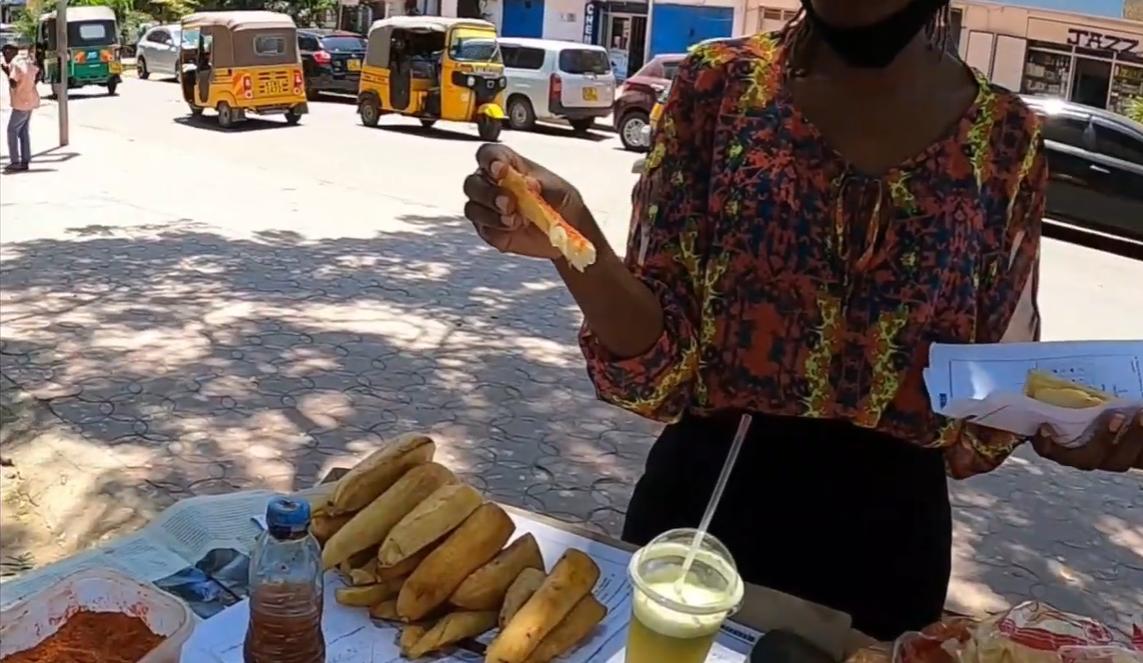
Mezani, vipande vya mihogo iliyokaangwa kwa rangi ya dhahabu vimepangwa karibu na katili, ukwaju wa maji na masuala ya kuongeza ladha. Mtu mmoja anaonekana kifurahia mlo huo kwa bashasha huu ni ushahidi wa mchango wa kilimo cha mazao ya asili kama mihogo kinachowezesha lishe bora, kipato kwa wakulima na uendeleshaji wa vyakula vya kitamaduni katika uchumi wa ndani.